Azizul Haque (scholar, born 1919)

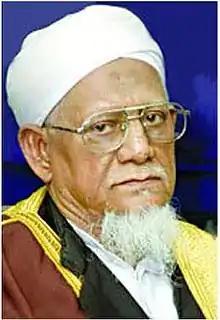
Shaykh Ul Hadith Allamah Azizul Haque

Azizul Haque, also known as by his epithet Shaykh al-Hadith was a Bangladeshi Islamic scholar, politician, writer, and translator. He is the founder of Bangladesh Khelafat Majlis and first Bangali translator of Sahih al-Bukhari. He was vice chancellor of Jamia Rahmania Arabia Dhaka.